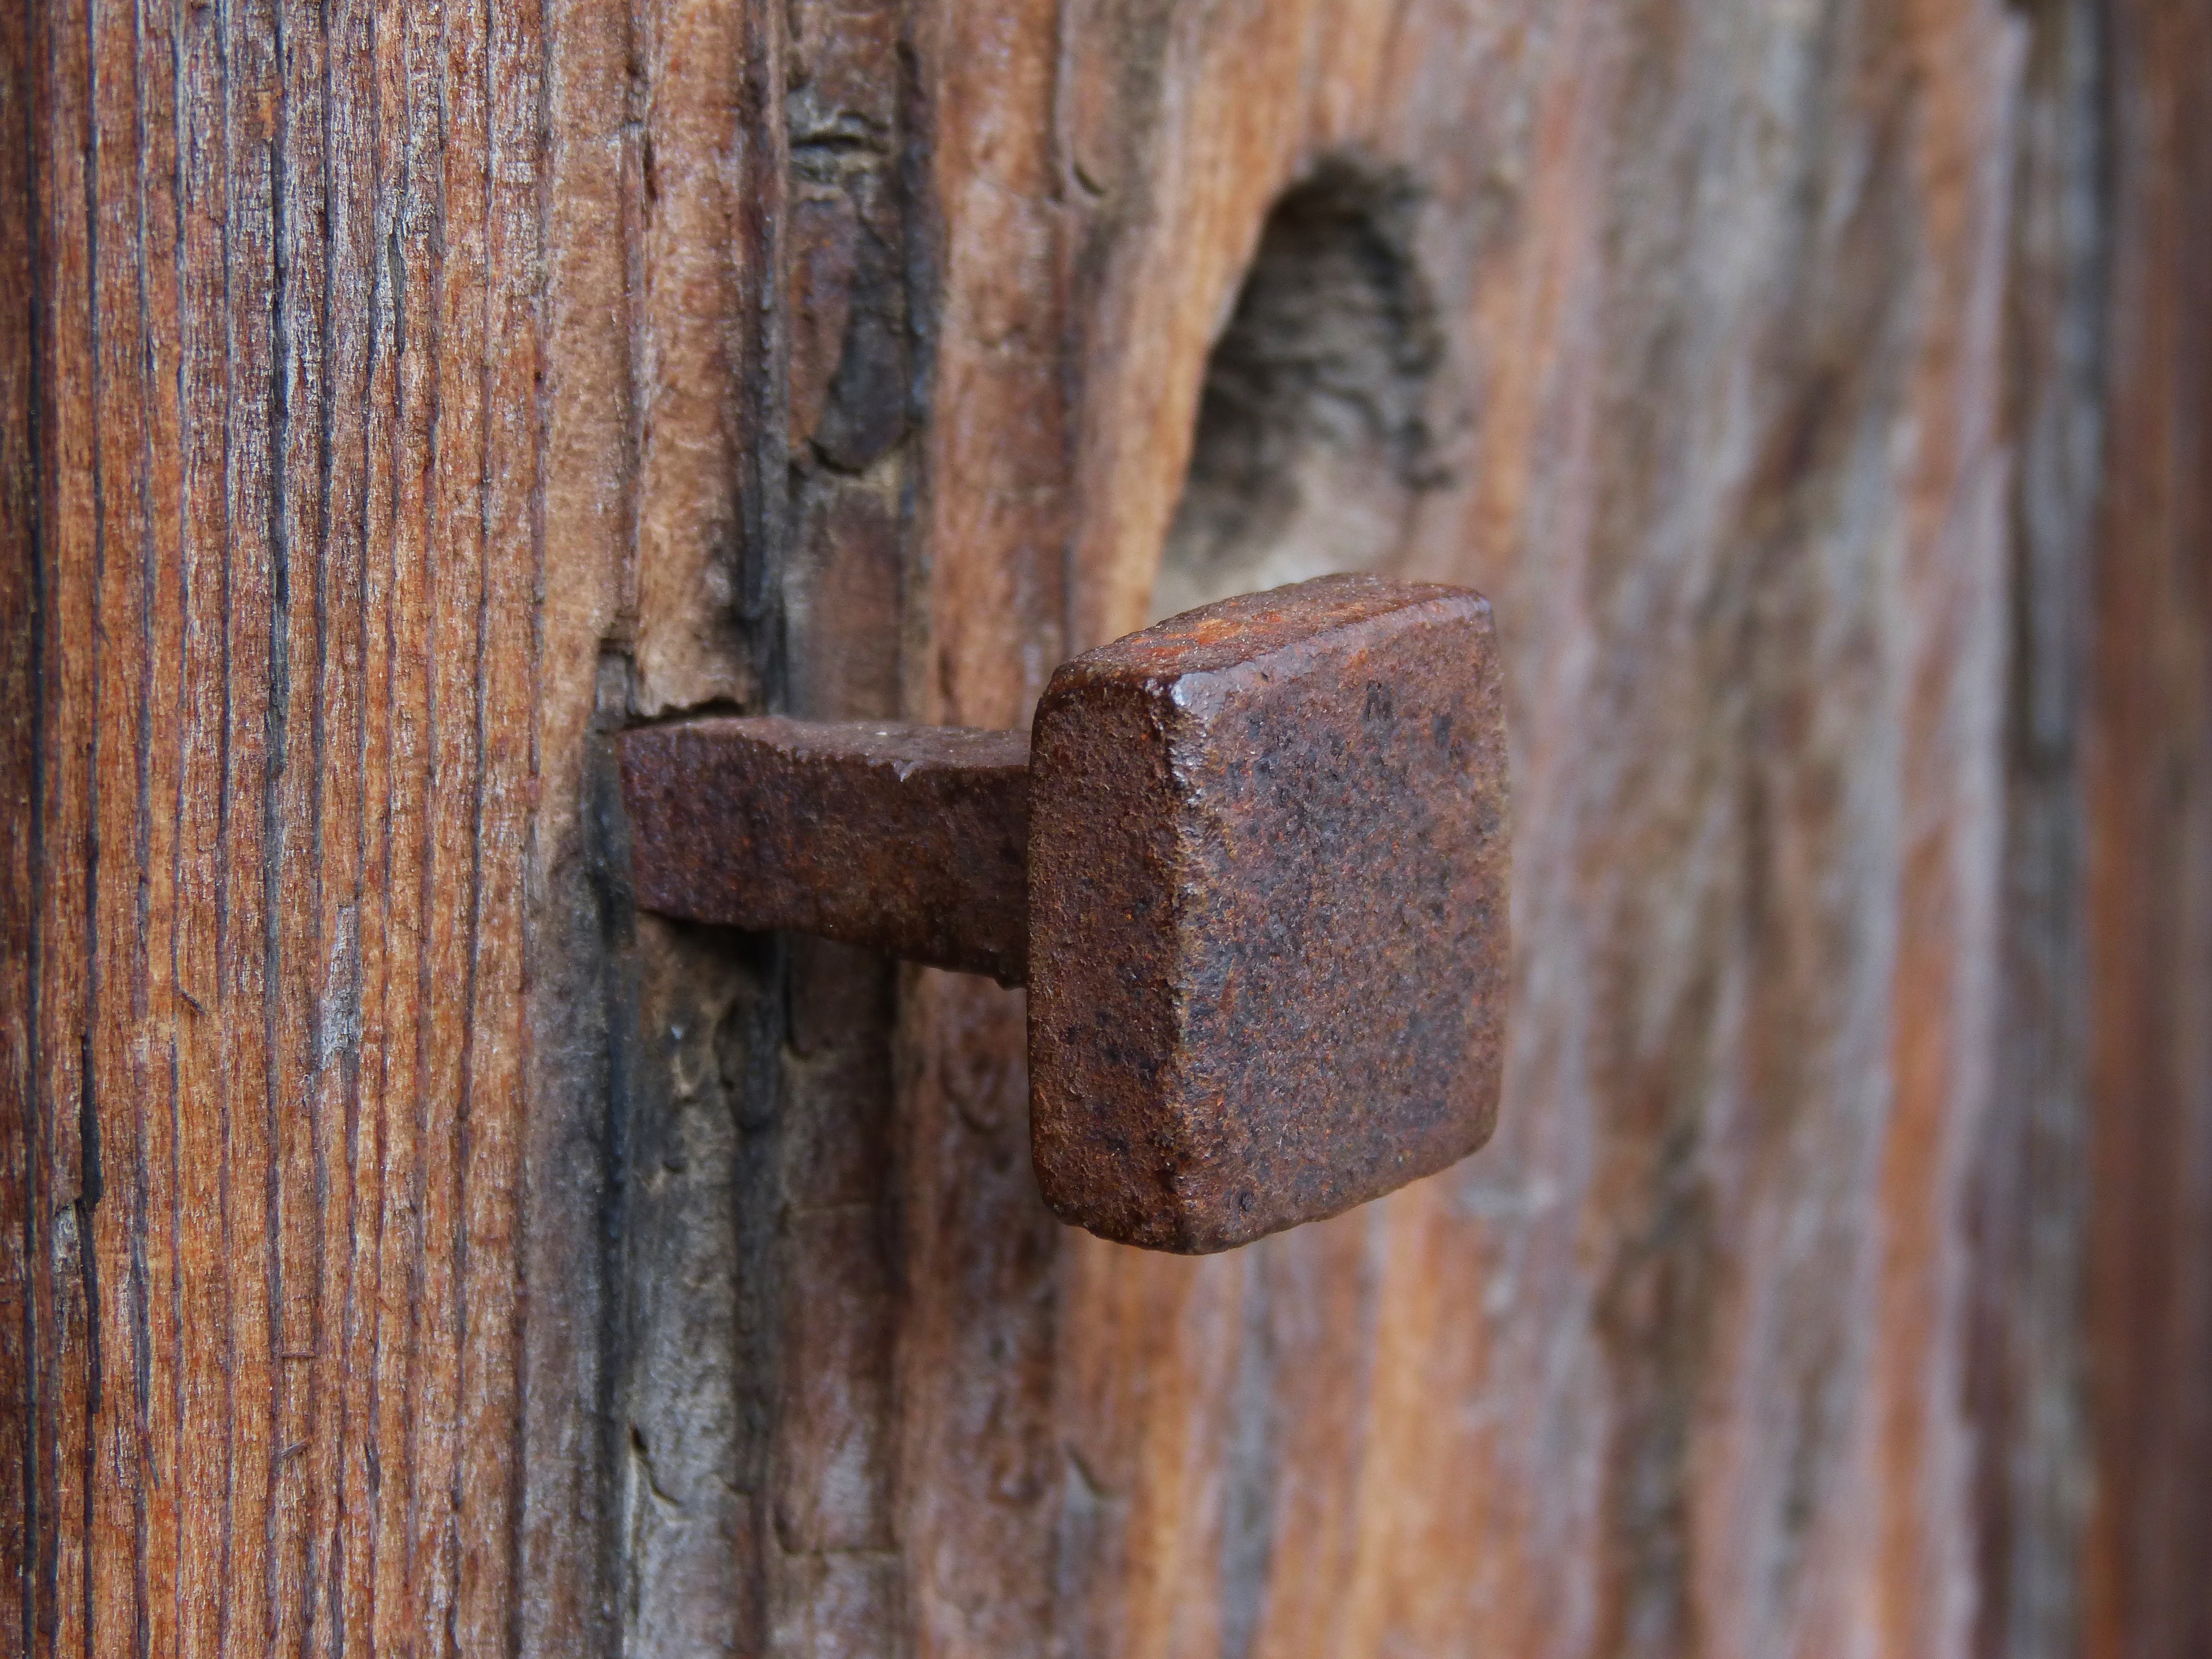
wood, texture, old, wall, rust, log, nail, door, material, rusty, iron, detail, carving, hit the bald